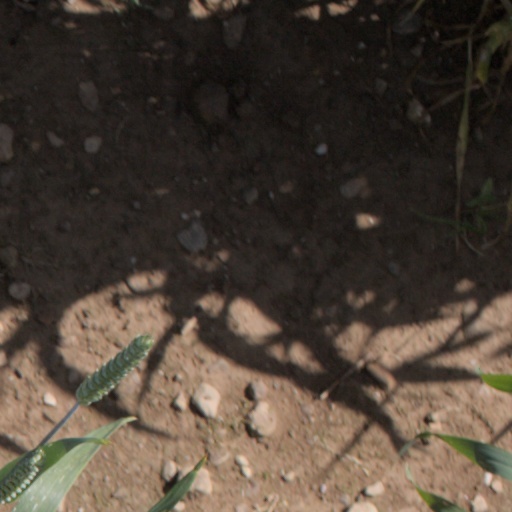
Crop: wheat